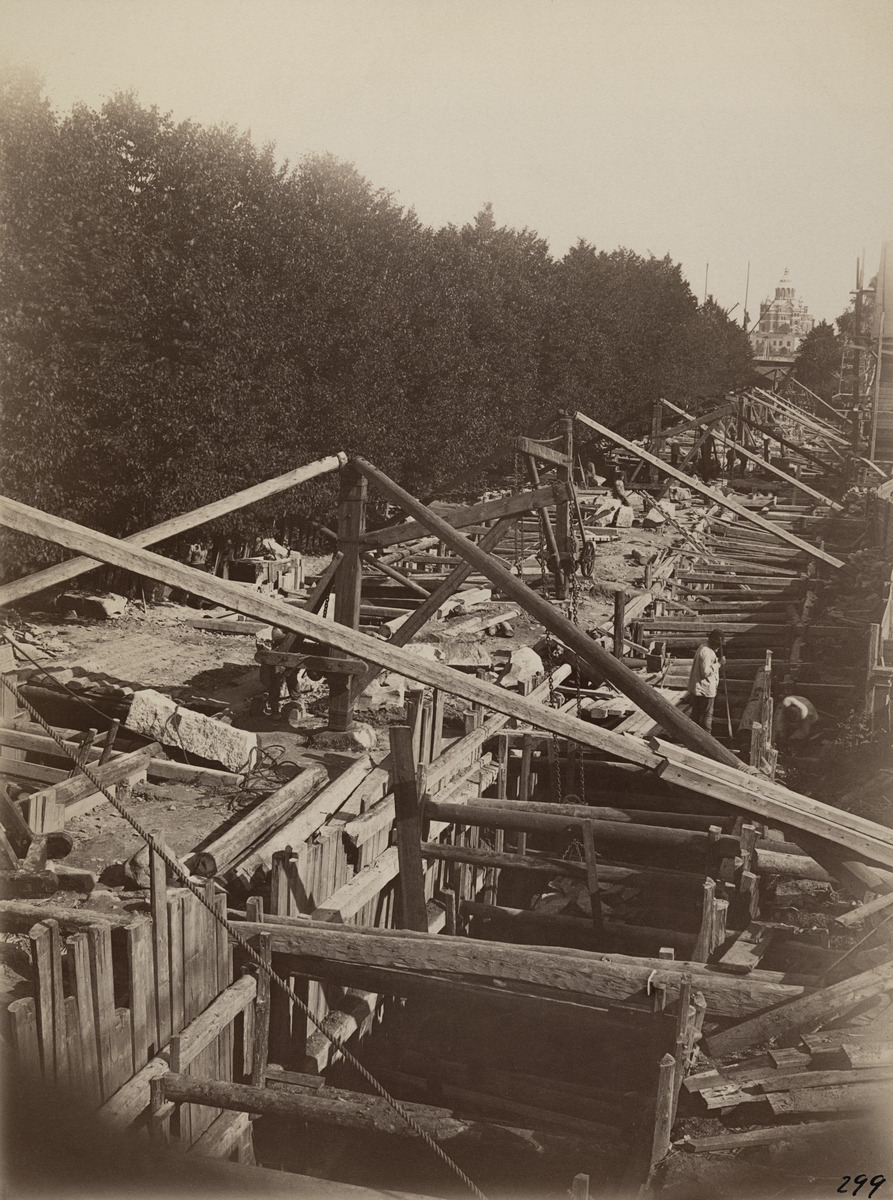
Helsingin satamarataa rakennetaan Saunakadulla (nykyinen Laivasillankatu)
sisällön kuvaus: Helsingin satamarataa rakennetaan Saunakadulla (nykyinen Laivasillankatu). Taustalla rahapaja ja Uspenskin katedraali. mustavalkoinen
Kuvaaja: Lönnqvist, Gunnar, valokuvaaja
Ajankohta: kuvausaika 1891 - 1893
Paikka: Suomi, Uusimaa, Helsinki, Kaivopuisto Helsinki, Laivasillankatu
Aiheet: rautatiet, radat, liikenneväylät, rakennustyömaat, rakennustyöntekijät, nosturit, nostolaitteet